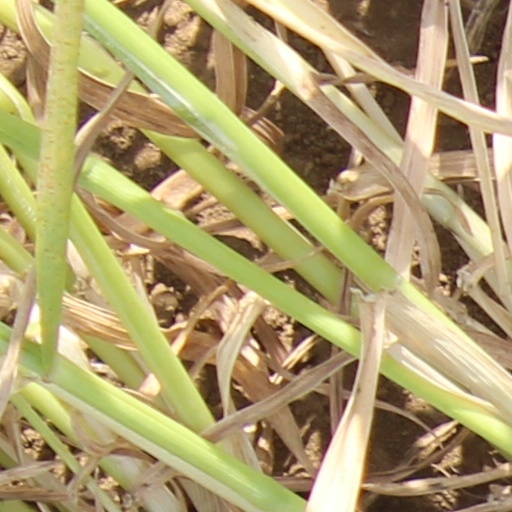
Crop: wheat